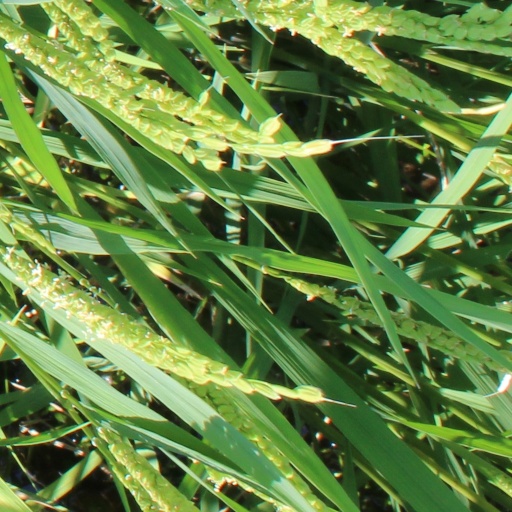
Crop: rice